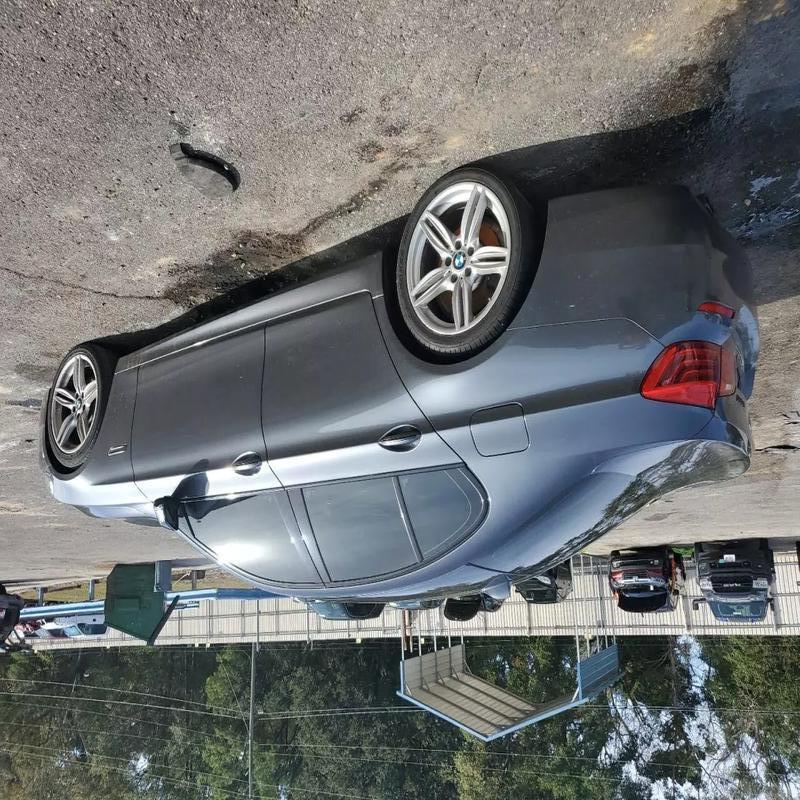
Aucun dommage détecté.
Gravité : aucun